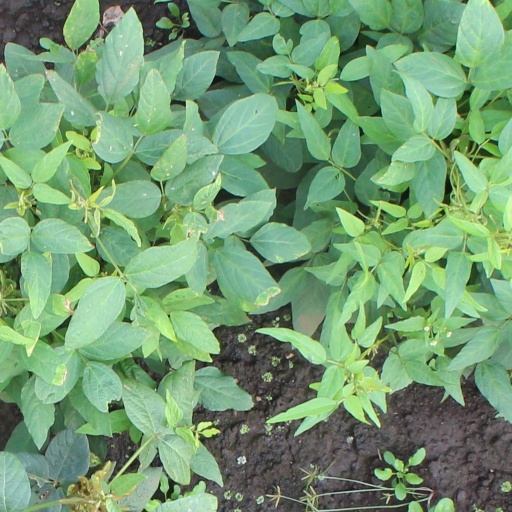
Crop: soybean